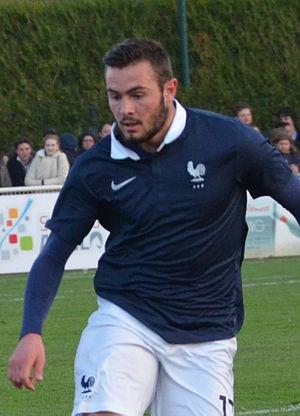
Photographie prise lors du match opposant la France à l'Angleterre pour les qualifications du championnat d'Europe de football des moins de 19 ans 2015 au stade Louis-Villemer de Saint-Lô le 31 mars 2015. Ici, Lucas Tousart.
Lucas Tousart, né le 29 avril 1997 à Arras, est un footballeur français qui évolue au poste de milieu de terrain au Hertha Berlin.